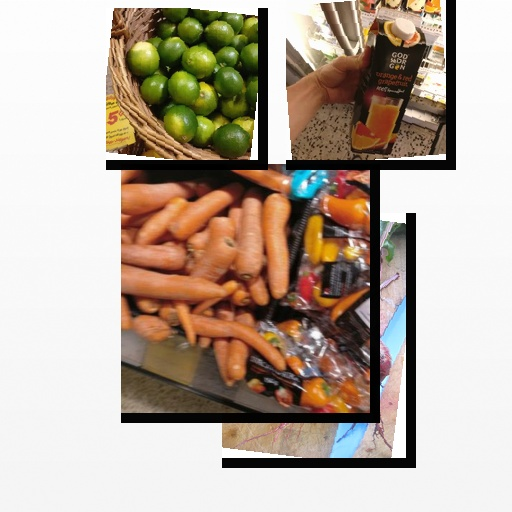
Food items: grapefruit_juice, lime, beetroot, carrot